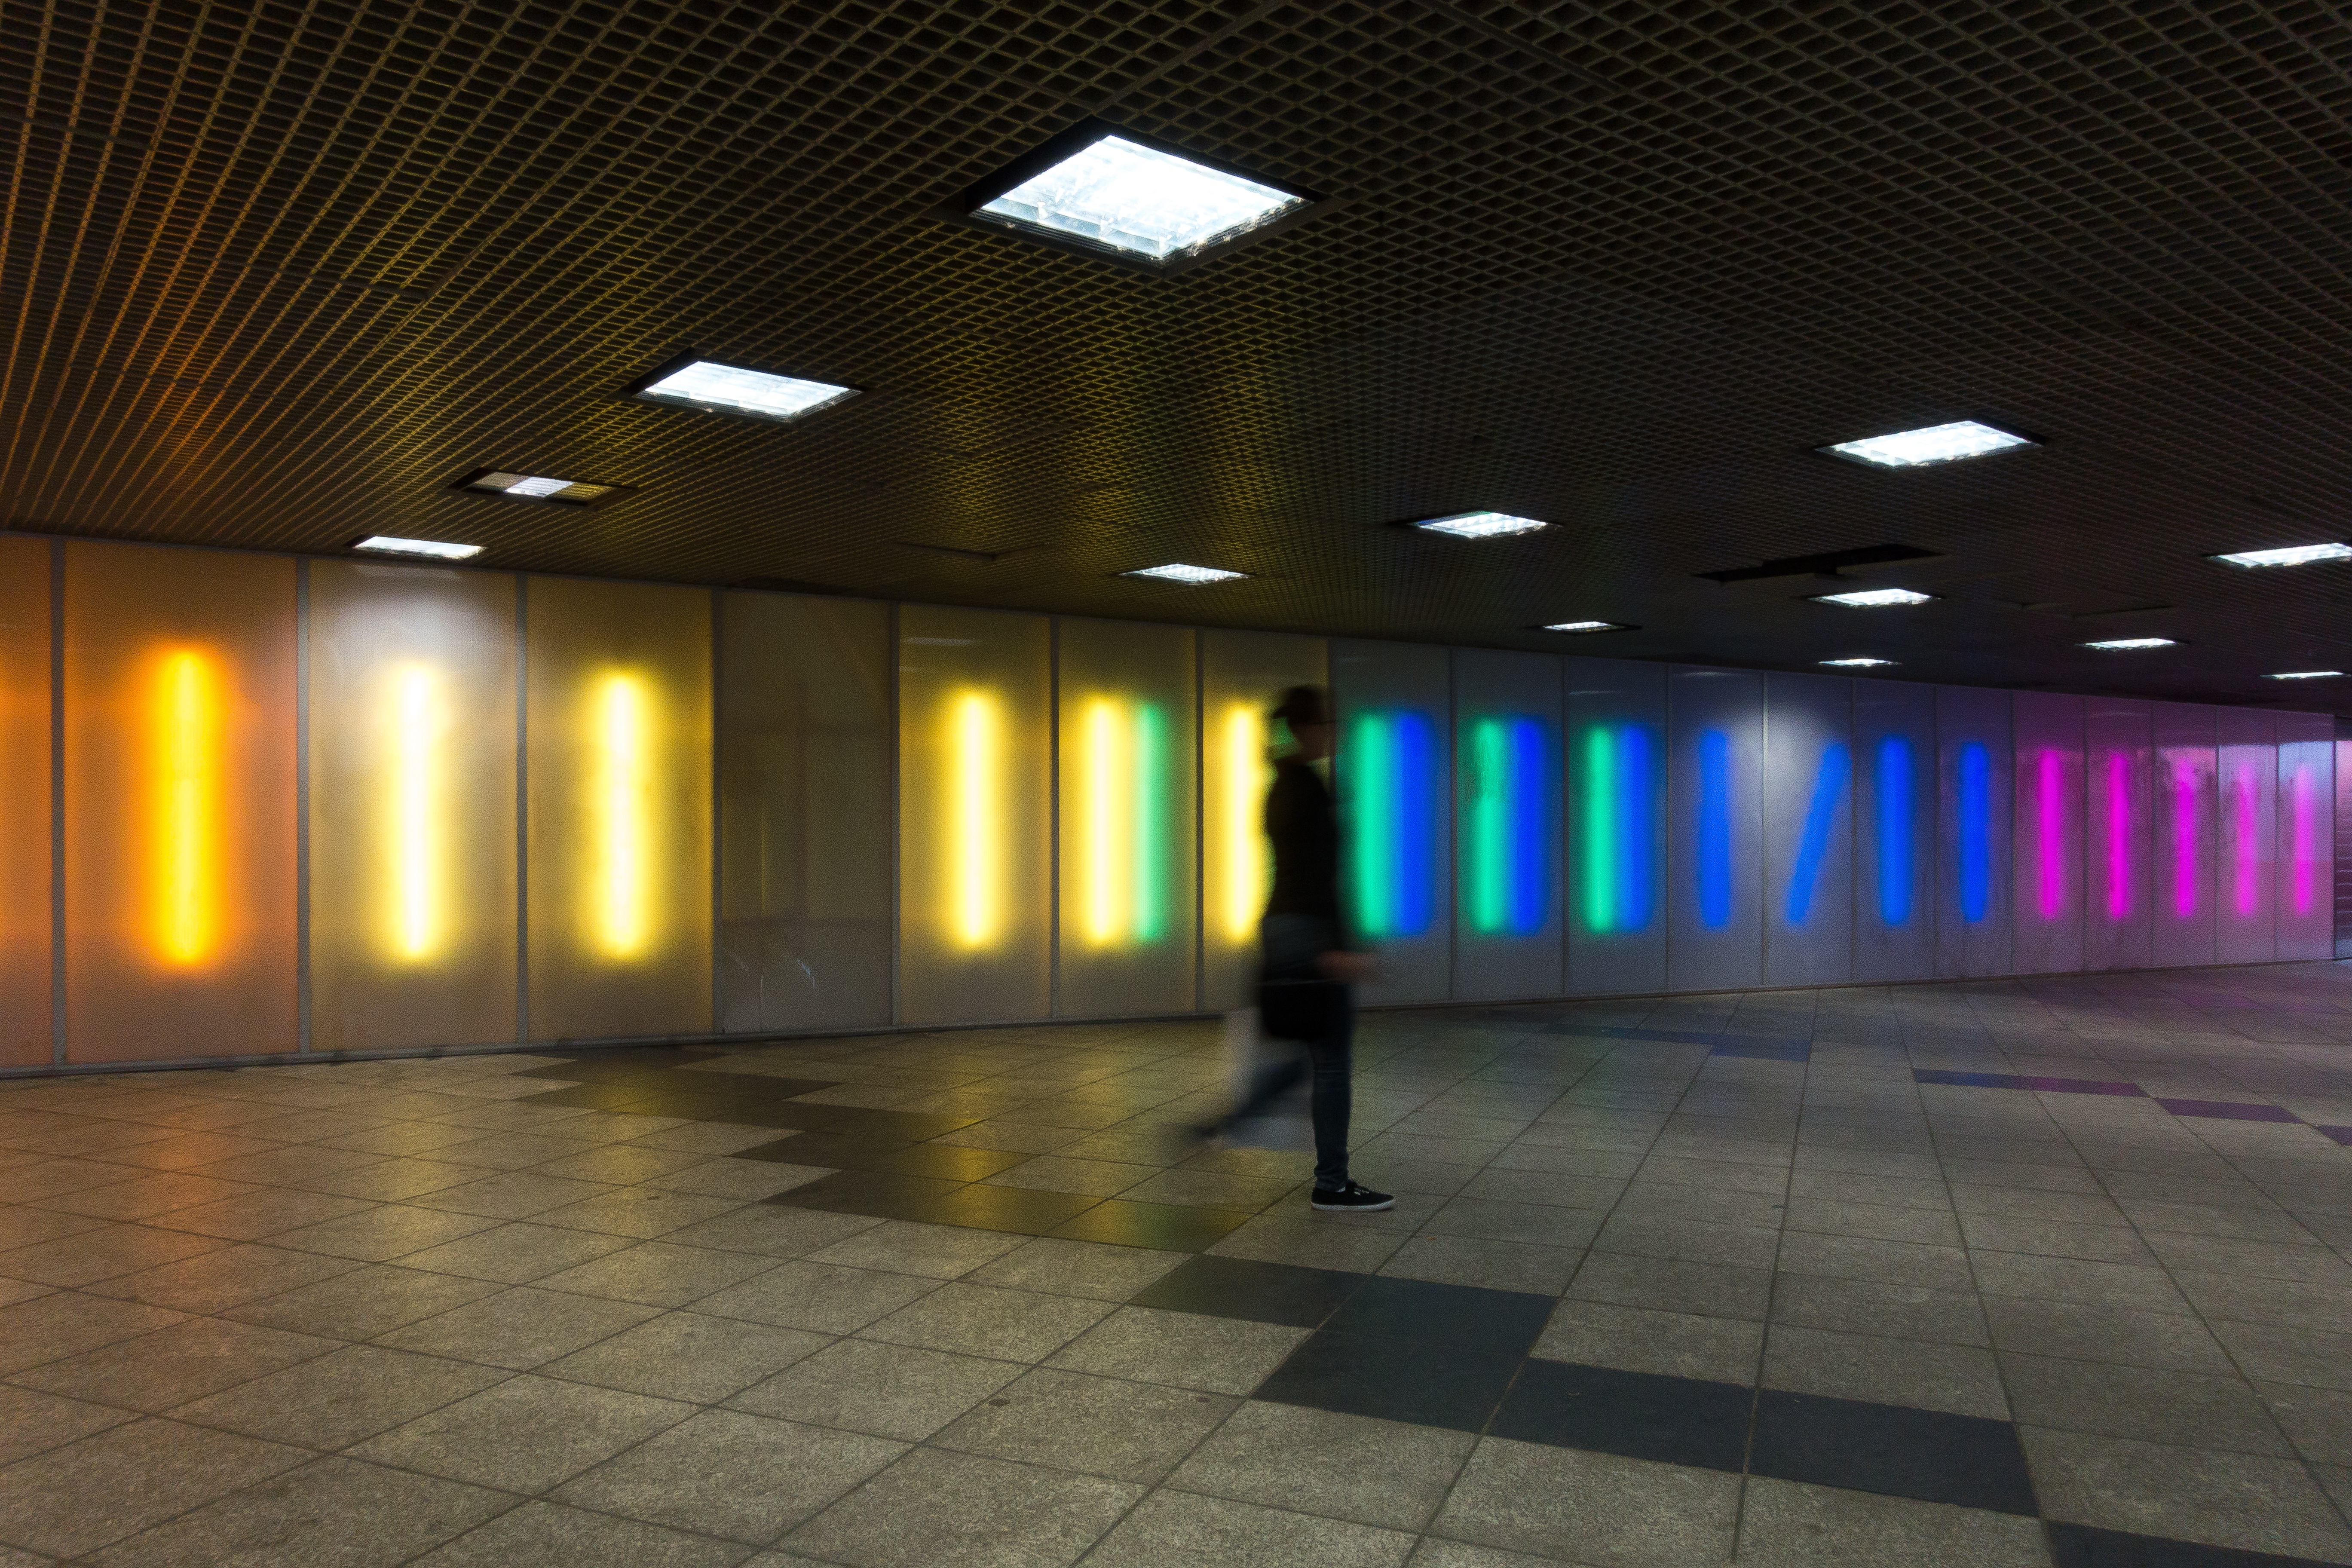
pedestrian, person, light, woman, night, ground, alone, dark, subway, underground, green, human, tile, blue, yellow, pink, lighting, public transport, arena, gradient, cyan, underpass, magenta, site, railway station, wall tiling, neon lighting